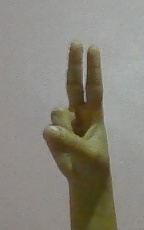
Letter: taa